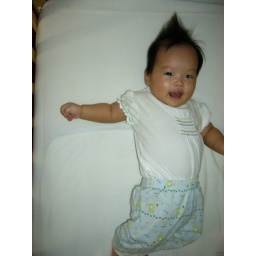
Happy girl in frog pants